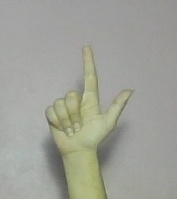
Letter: laam